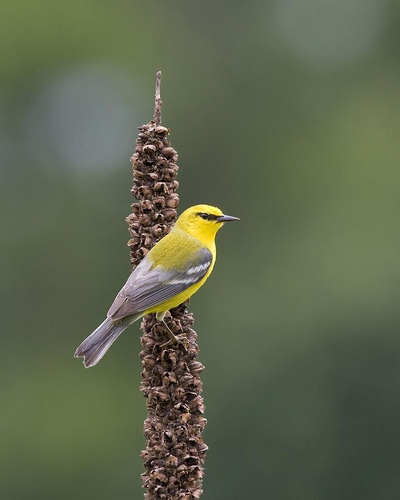
bird with bright yellow body feathers, gray wing feathers, and pointed beak.
a bird with white wingbars, a small pointed bill, and yellow covering the rest of its body except for its gray wings.
this little bird has a yellow belly and breast, black superciliary, and white wingbars on gray wings.
yellow bird with black cheek patch, white wingbars, and grey primaries.
a small yellow bird with grey and white wings and a grey tail.
small bird with black stripe from outer eye to bill, yellow crown, throat and chest, with greyish back, grey coverts, greyish brown secondaries and white wingbars.
this bird has a yellow head, breast, and abdomen, with gray wings and retices, white wingbars, and a pointed beak.
this bird has wings that are grey and has a yellow belly
this bird is yellow in color with primary wings and tail feathers a pretty gray coloring.
the bird is small with yellow head and breast and grey secondaries.
Species: Blue Winged Warbler